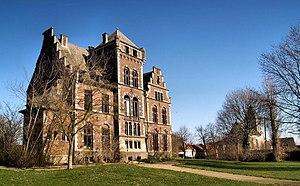
Cette page regroupe l'ensemble des monuments classés de la ville belge de Steenockerzeel.